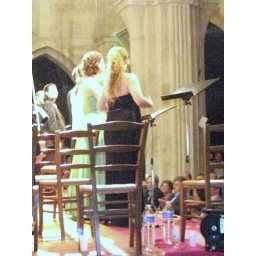
Lenneke Ruiten in green dress